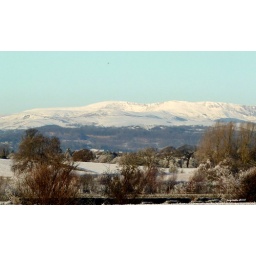
under a steel blue sky